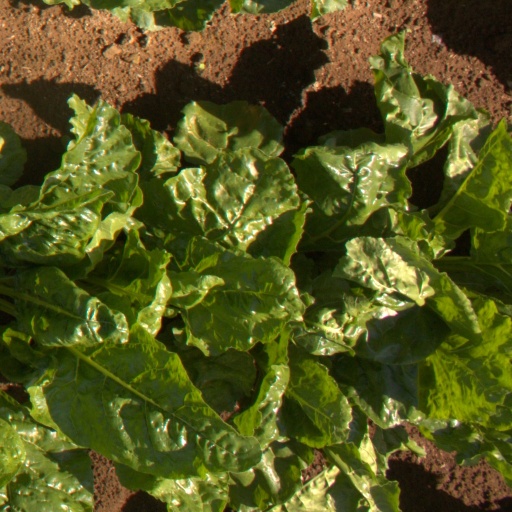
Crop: sugar beet